Raúl Gutiérrez

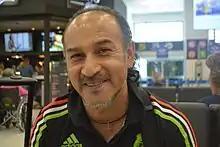

Raúl Erasto Gutiérrez Jacobo (born 16 October 1966), also known as El Potro, is a Mexican professional football manager and former player. At the 2011 FIFA U-17 World Cup, he coached the Mexico U-17 team to their second title.